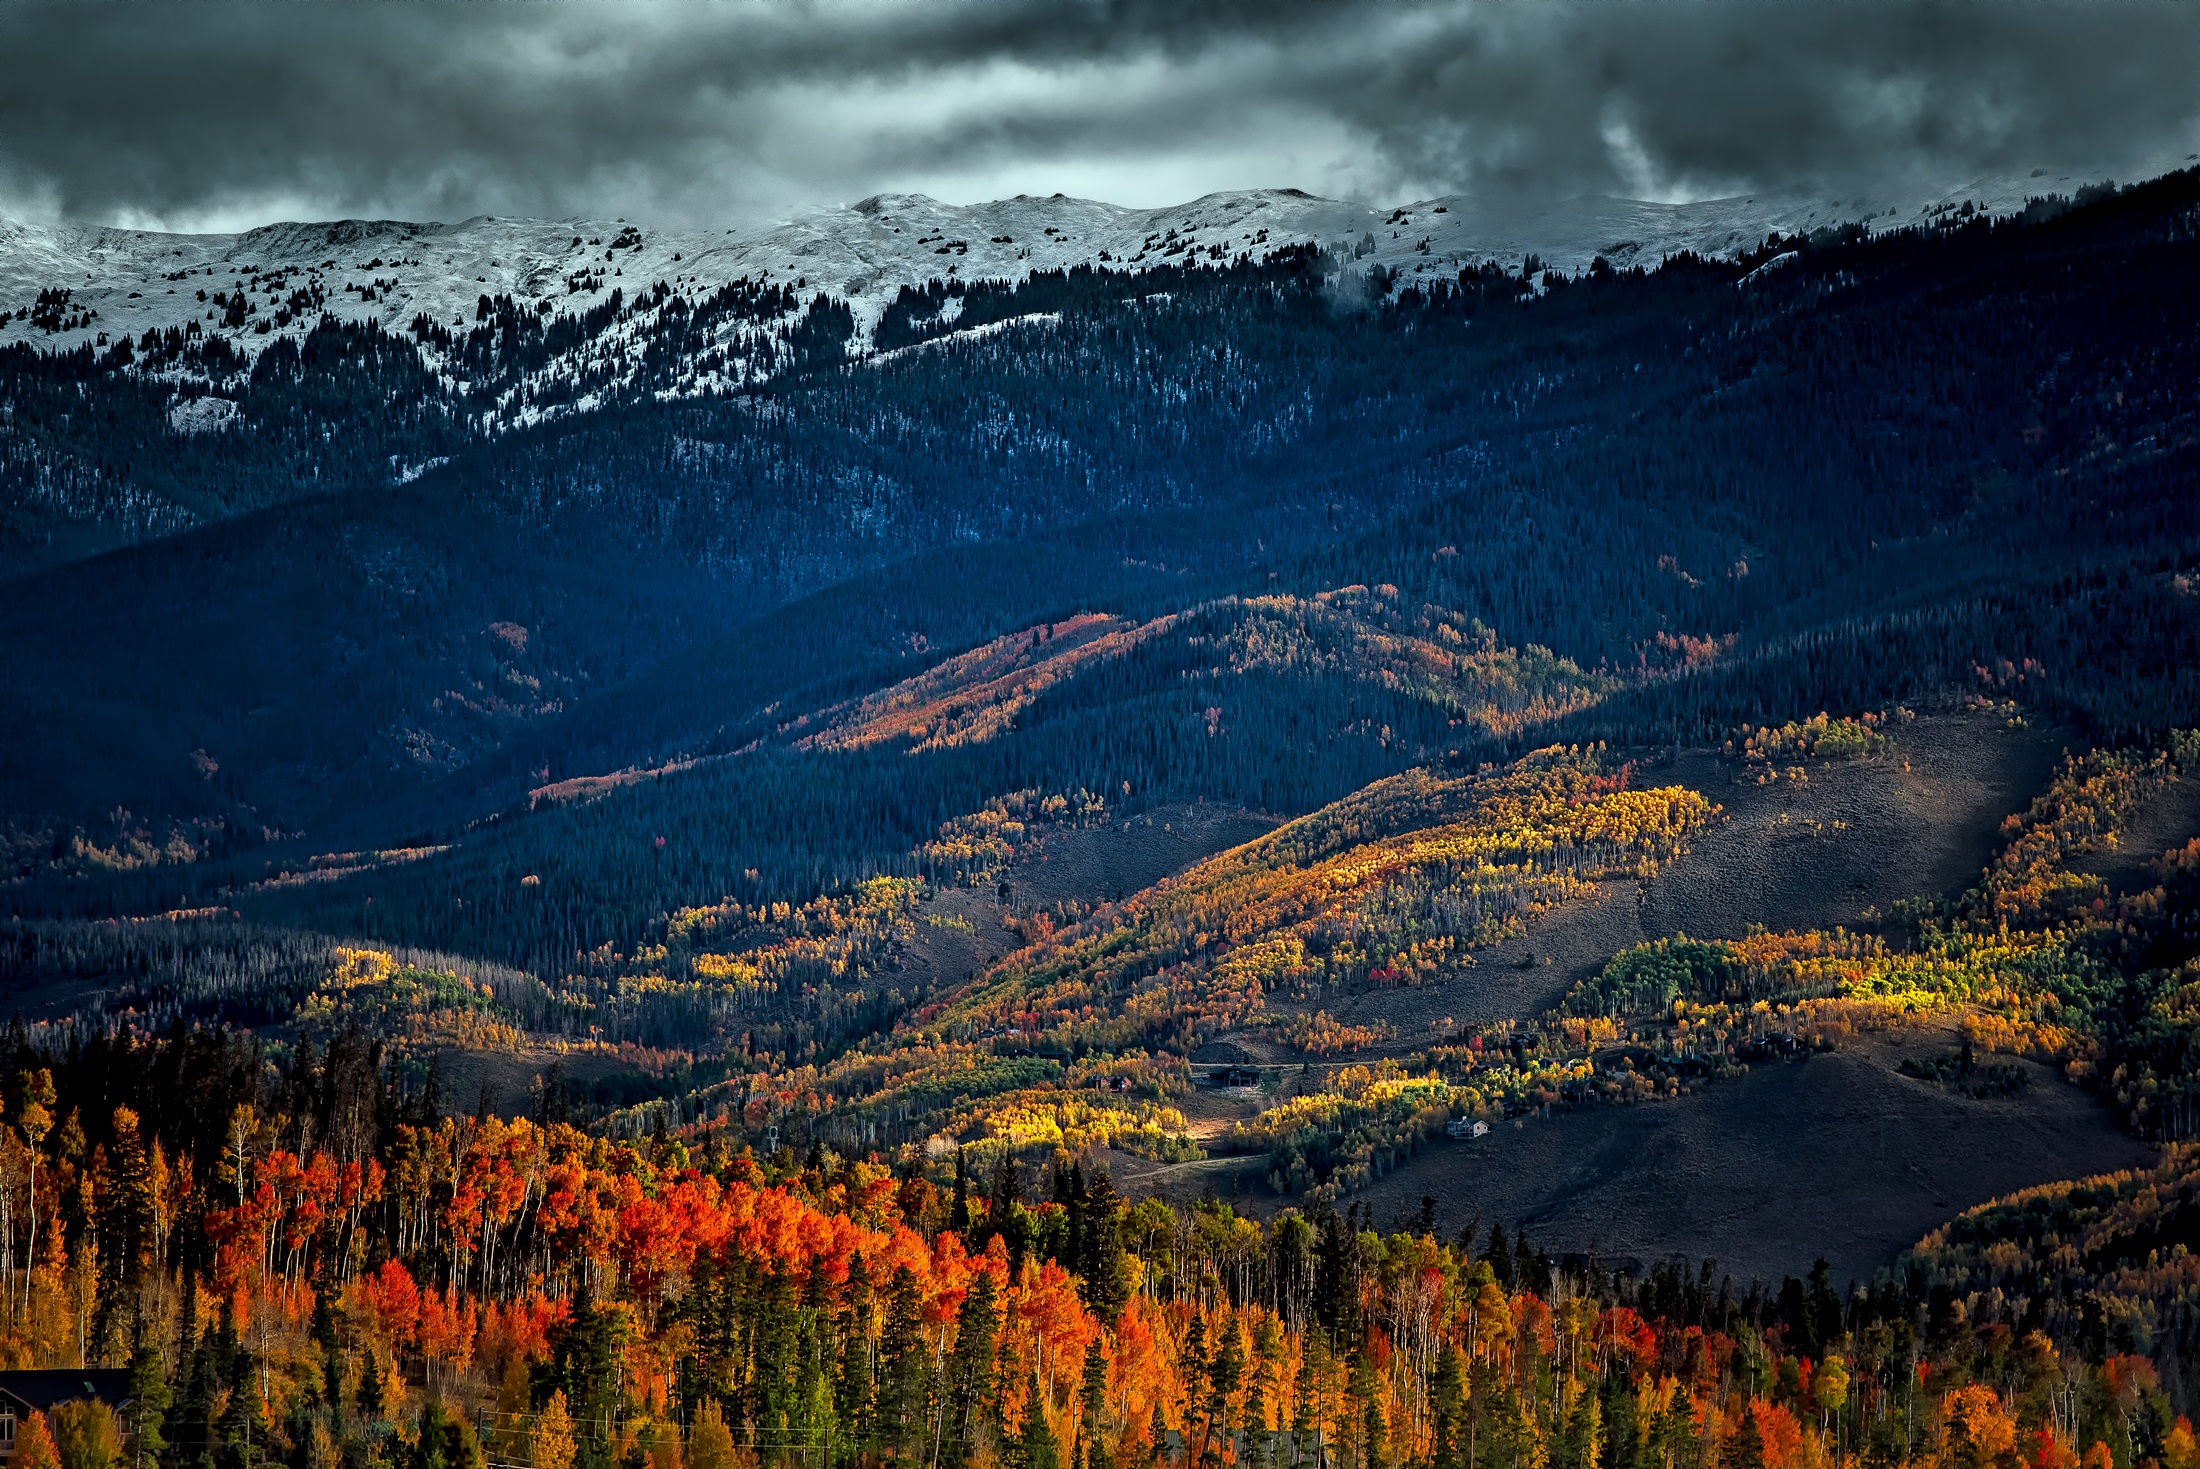
landscape, tree, nature, forest, wilderness, mountain, snow, cloud, sky, sunrise, morning, leaf, fall, dawn, valley, mountain range, country, dusk, foliage, evening, rural, reflection, autumn, colorful, season, trees, outdoors, woods, hdr, clouds, colorado, rockies, ravine, plateau, beautiful, rocky mountains, atmospheric phenomenon, mountainous landforms